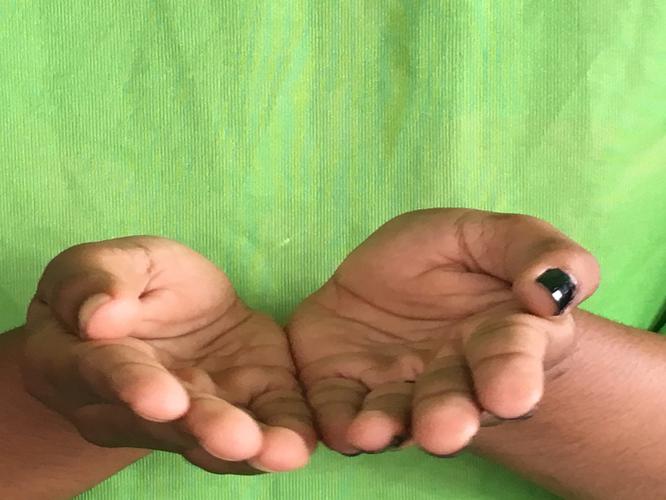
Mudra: Pushpaputa
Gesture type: double_hand